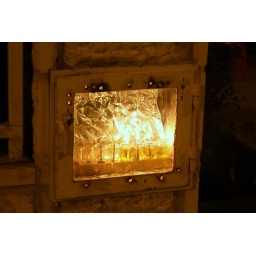
The owners of a house built a permanent hanukkiya (menora) cupboard into the fence around the yard.